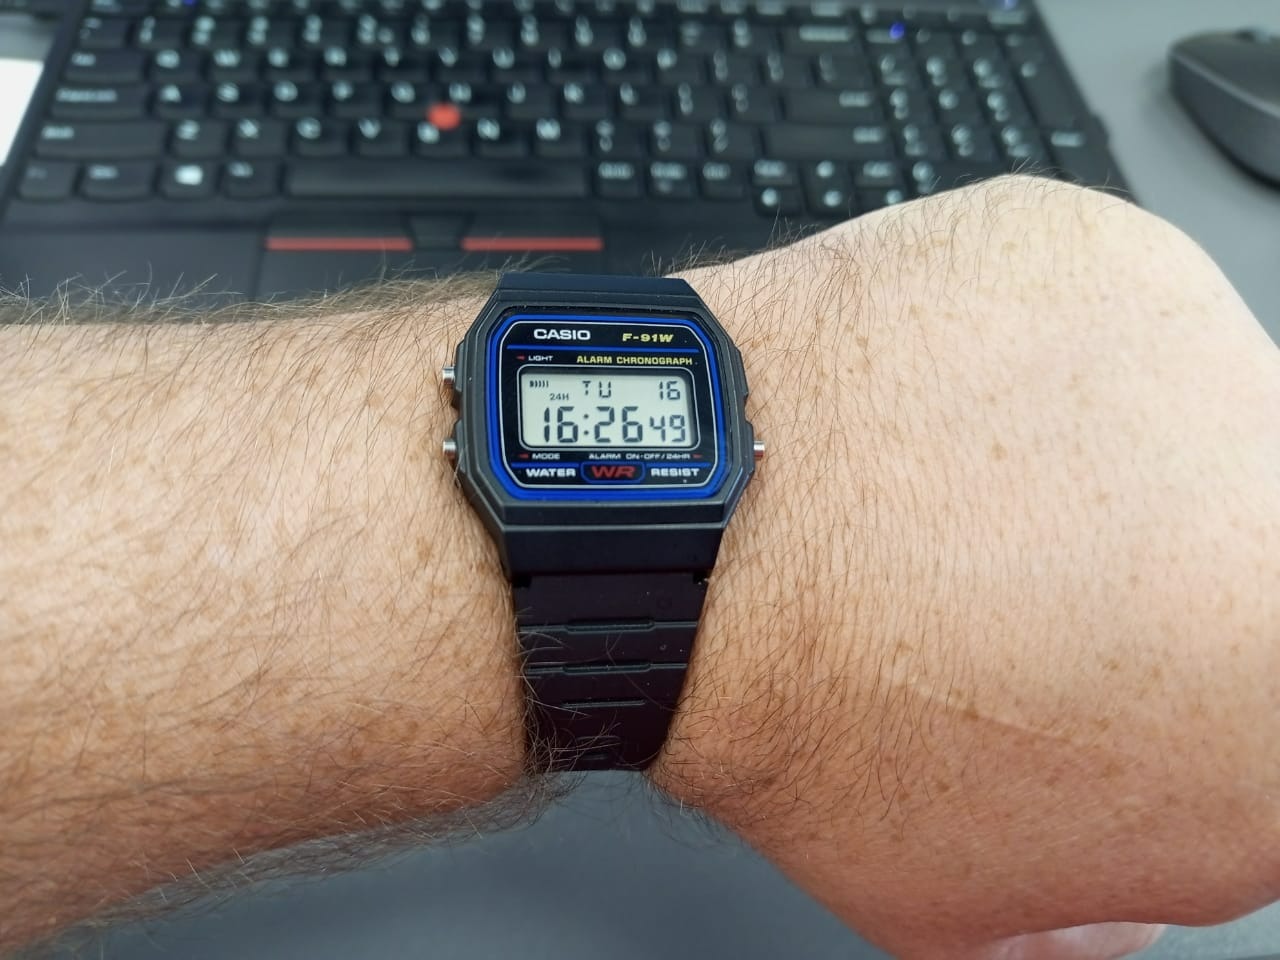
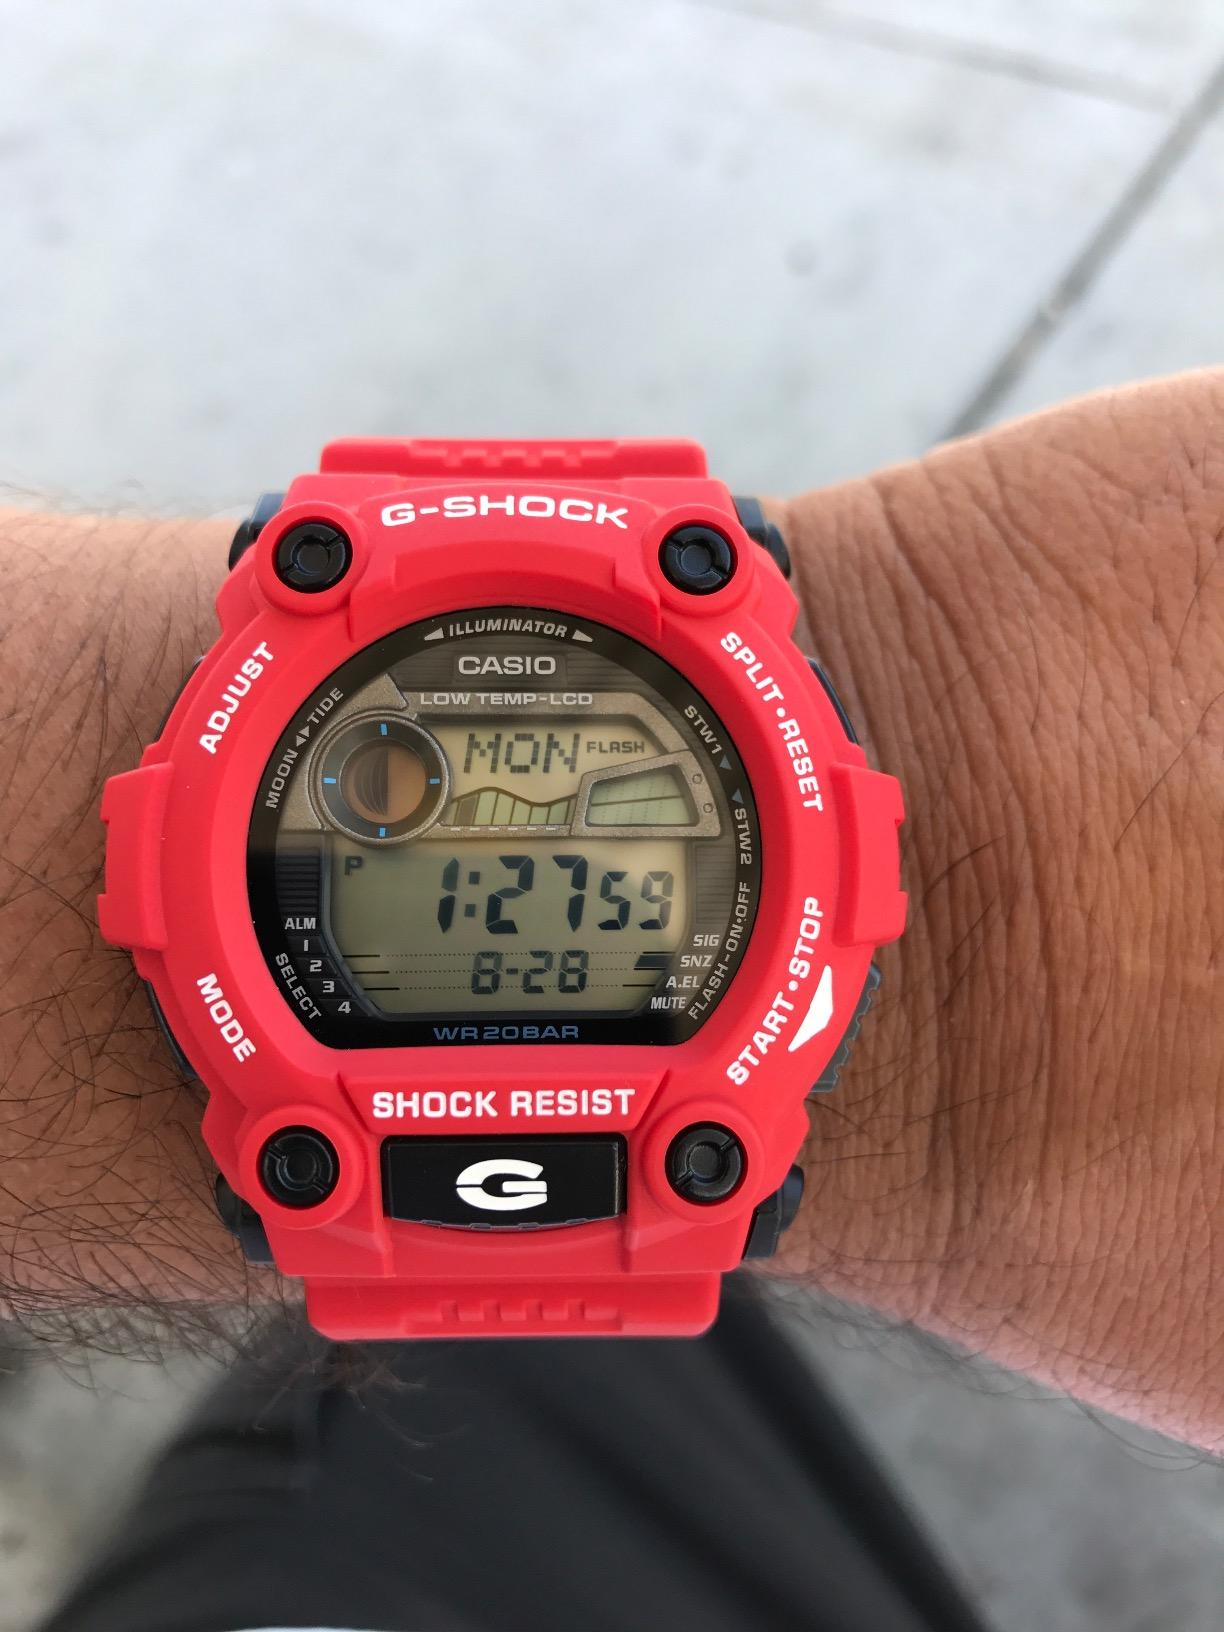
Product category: accessories_watch
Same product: no